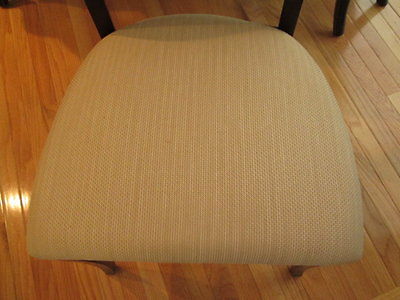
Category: table